Political demonstration

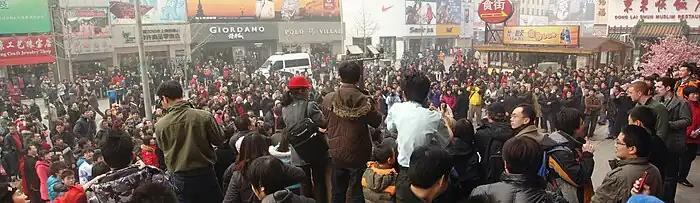
Crowd in front of a McDonald's in Wangfujing on the 2011 Chinese pro-democracy protests

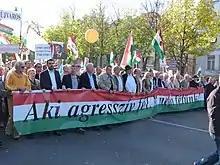
2013 Peace March for Hungary in Budapest

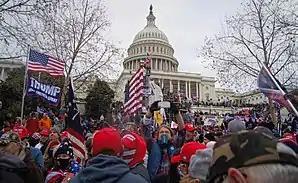
Demonstration turned riot at the US Capitol Building on January 6, 2021.

Sometimes the date or location chosen for the demonstration is of historical or cultural significance, such as the anniversary of some event that is relevant to the topic of the demonstration.